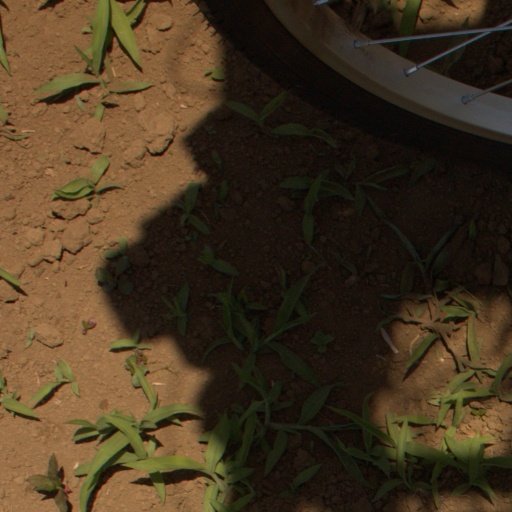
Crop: Jerusalem artichoke